Copa América

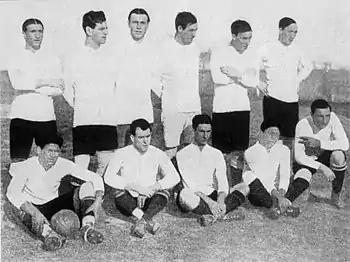
The first edition was held in 1916 and won by Uruguay (pictured)

The first football team in South America, Lima Cricket and Football Club, was established in Peru in 1859, and the Argentine Football Association was founded in 1893. By the early 20th century, football was growing in popularity, and the first international competition held among national teams of the continent occurred in 1910 when Argentina organized an event to commemorate the centenary of the May Revolution. Chile and Uruguay participated, but this event is not considered official by CONMEBOL. Similarly, for the centennial celebration of its independence, Argentina held a tournament between 2 and 17 July 1916 with Argentina, Chile, Uruguay and Brazil being the first participants of the tournament. This so-called "Campeonato Sudamericano de Football" would be the first edition of what is currently known as Copa América; Uruguay would triumph in this first edition after tying 0–0 with hosts Argentina in the deciding, last match held in Estadio Racing Club in Avellaneda.